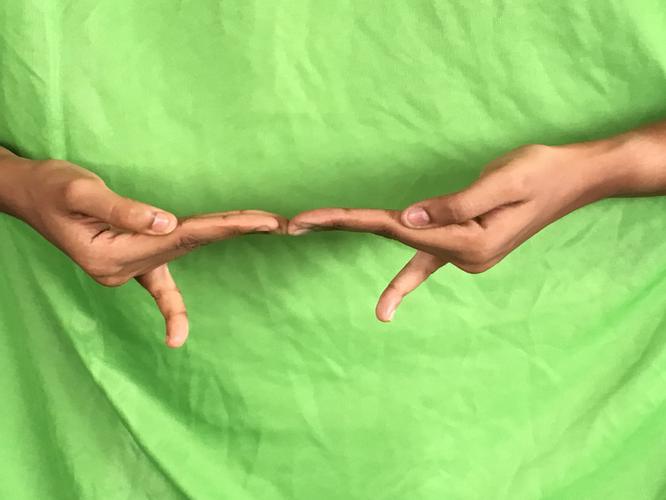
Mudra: Khatva
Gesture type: double_hand